Hampi

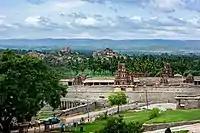
The ruins of Krishna Temple

Hampi and its nearby region remained a contested and fought-over region claimed by the local chiefs, the Hyderabad Muslim nizams, the Maratha Hindu kings, and Hyder Ali and his son Tipu Sultan of Mysore through the 18th century. In 1799, Tipu Sultan was defeated and killed when the British forces and Wadiyar dynasty aligned. The region then came under British influence. The ruins of Hampi were surveyed in 1800 by Scottish Colonel Colin Mackenzie, first Surveyor General of India. Mackenzie wrote that the Hampi site was abandoned and only wildlife live there. The 19th-century speculative articles by historians who followed Mackenzie blamed the 18th-century armies of Hyder Ali and the Marathas for the damage to the Hampi monuments.